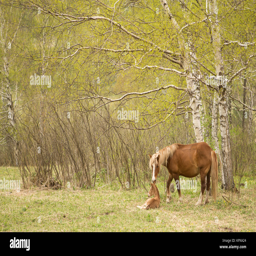
mare and foal on a green meadow in the forest